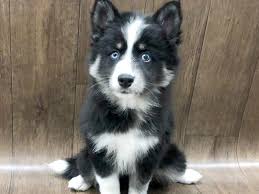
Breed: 232-n000083-Eskimo_dog